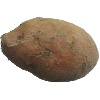
Label: potato_sweet